Stephen Gardner Champlin

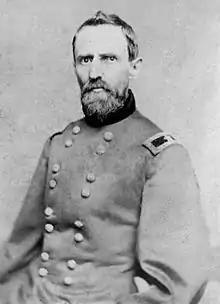
Stephen Gardner Champlin

Stephen Gardner Champlin (July 1, 1827 – January 24, 1864) was an American physician, lawyer, soldier, and judge. He served in the Union Army during the American Civil War, rising to the rank of brigadier general before succumbing to wounds he received in combat.